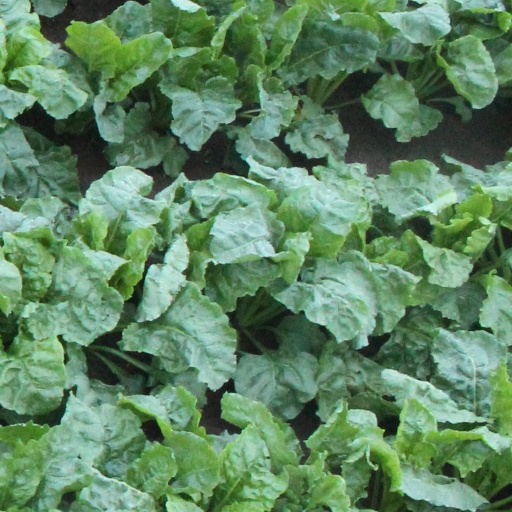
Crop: sugar beet